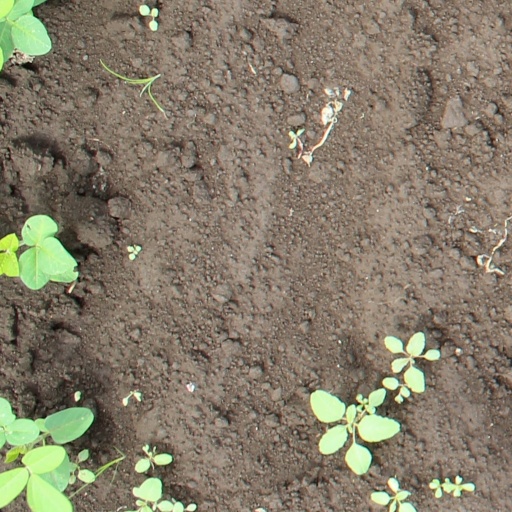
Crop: soybean